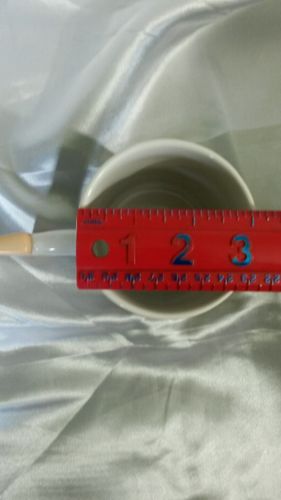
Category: mug